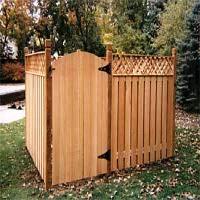
Weather: cloudy or overcast